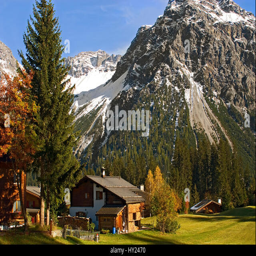
this stock photo shows a typical wooden house in a landscape at the small mountain village